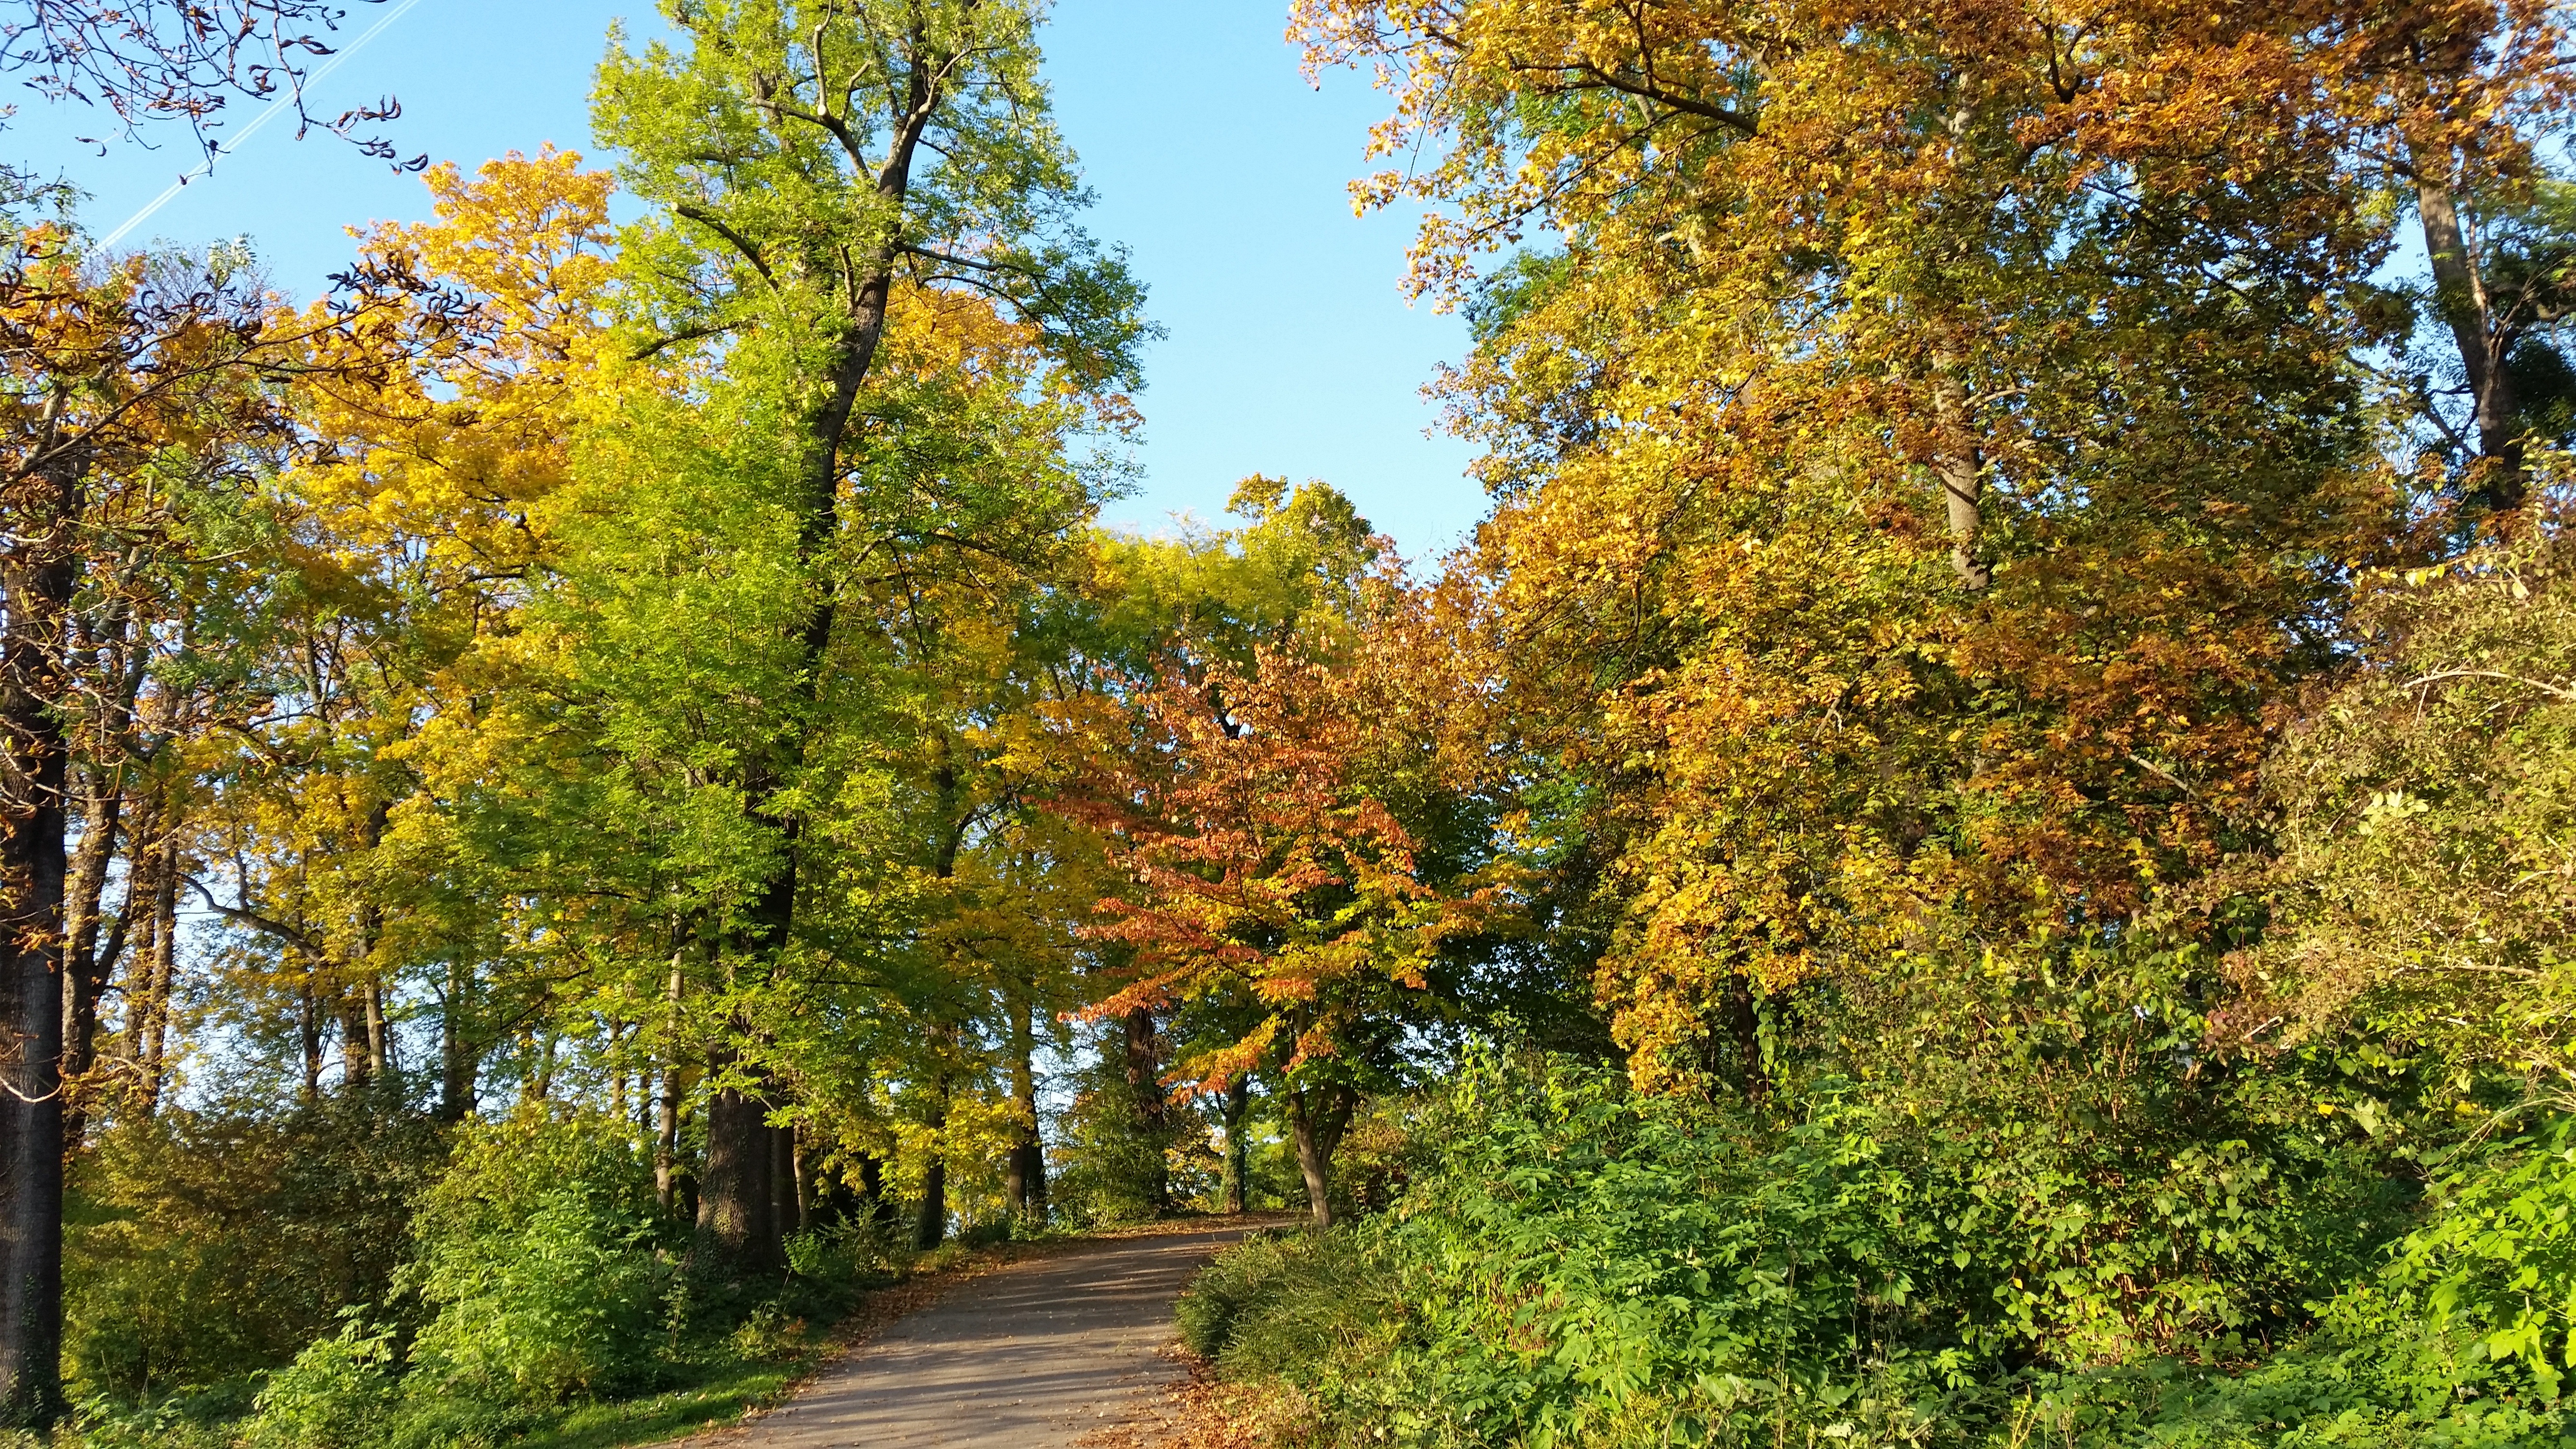
tree, forest, plant, leaf, flower, autumn, park, botany, season, deciduous, woodland, ecosystem, stuttgart, colorful leaves, biome, woody plant, temperate broadleaf and mixed forest, mountain villa, autumnal park